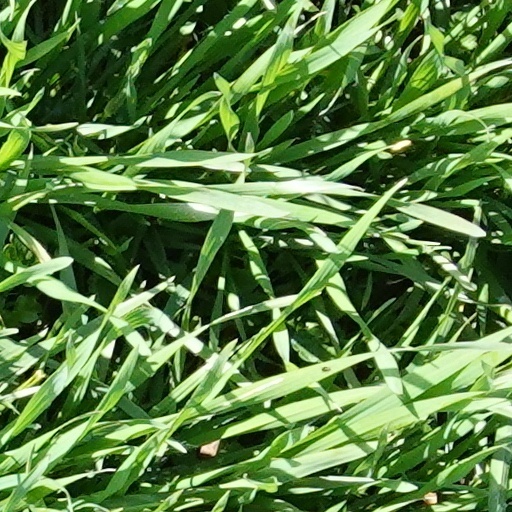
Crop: wheat